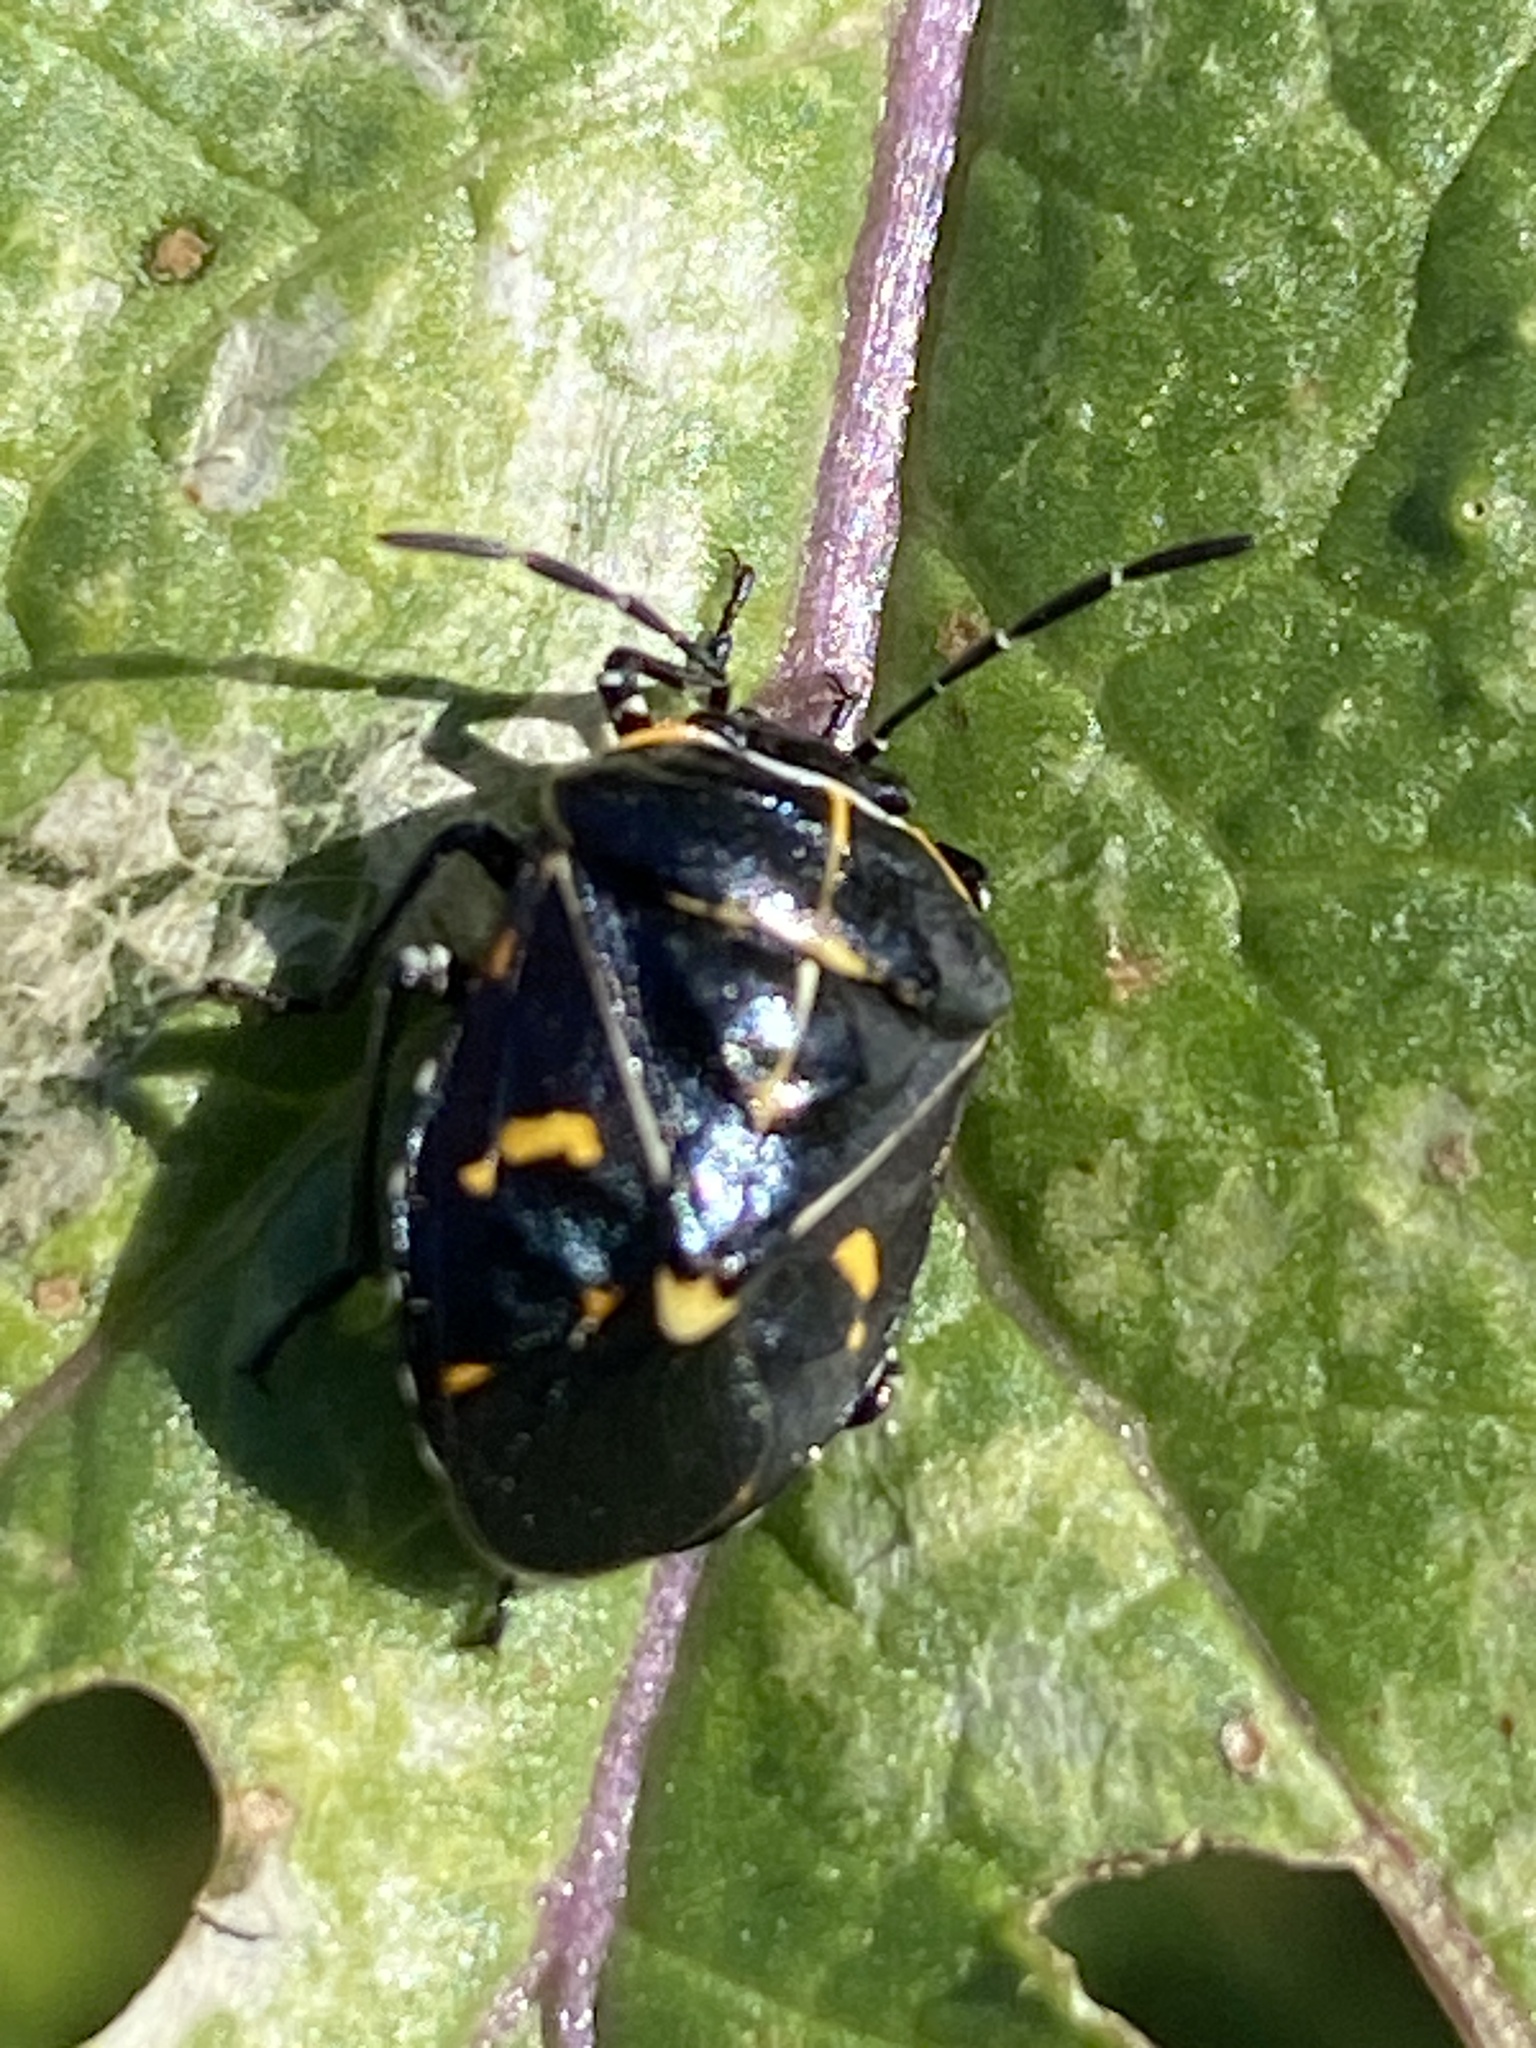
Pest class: stink_bug